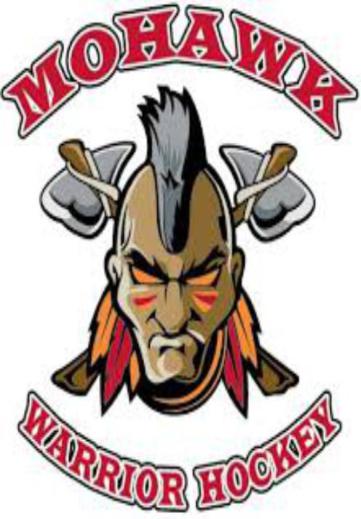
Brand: mohawk-2
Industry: Leisure